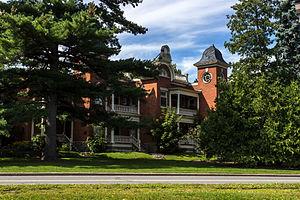
Cet article recense les lieux patrimoniaux d'Ottawa inscrits au répertoire des lieux patrimoniaux du Canada, qu'ils soient de niveau provincial, fédéral ou municipal.